List of UK Rock & Metal Albums Chart number ones of 2010

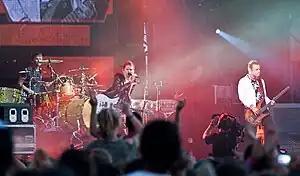
Muse's 2009 fifth studio album "The Resistance" was the longest-running number-one album of 2010, spending 11 weeks atop the chart.

The UK Rock & Metal Albums Chart is a record chart which ranks the best-selling rock and heavy metal albums in the United Kingdom. Compiled and published by the Official Charts Company, the data is based on each album's weekly physical sales, digital downloads and streams. In 2010, there were 22 albums that topped the 52 published charts. The first number-one album of the year was Muse's fifth studio album "The Resistance", which was released the previous year. The first new number-one album of the year was "", the seventh studio album by Finnish gothic rock band HIM. The final number-one album of the year was the Foo Fighters compilation "Greatest Hits", which topped the chart for a total of four weeks over four separate spells in 2010.